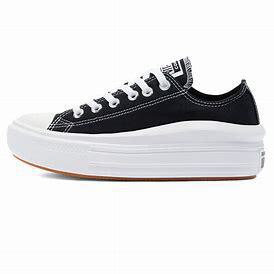
Brand: Converse
Model: Ctas Ox